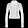
Label: Coat